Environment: real
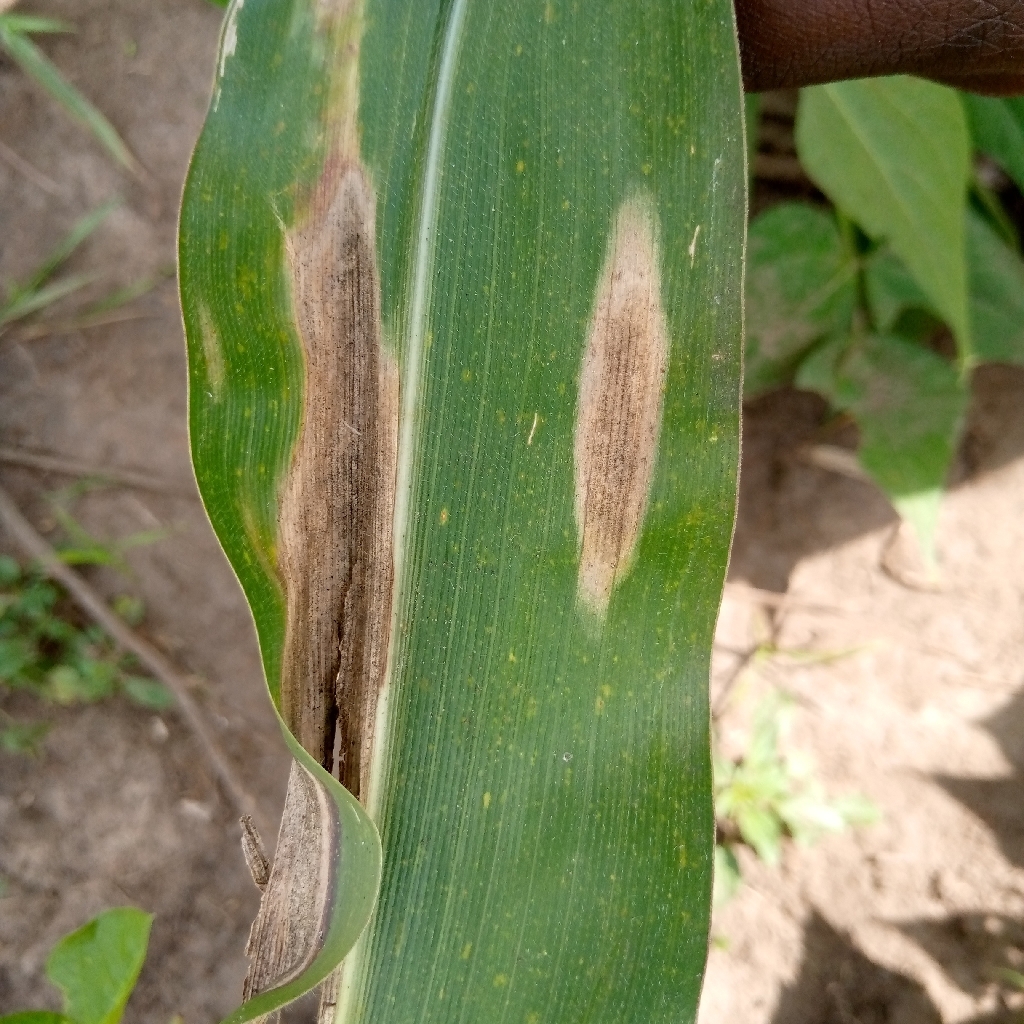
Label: northern_corn_leaf_blight